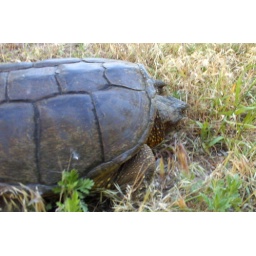
Found this turtle on the bike path along Coal Creek Trail. Moved him to a safer spot near the water.